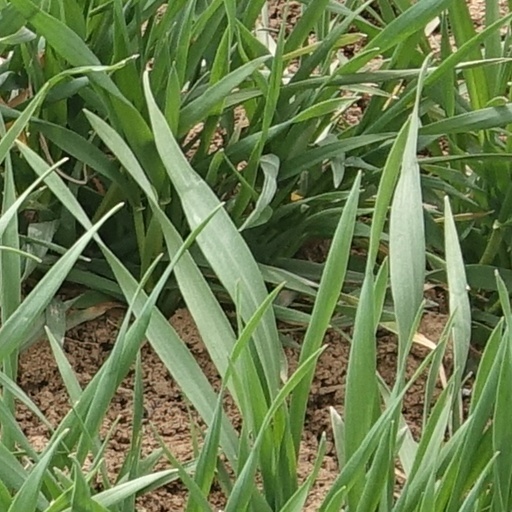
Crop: wheat